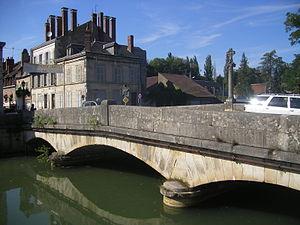
Le Beuvron est une rivière française de la Nièvre en Bourgogne, dans la région administrative Bourgogne-Franche-Comté. C'est un affluent de la rive gauche de l'Yonne, donc un sous-affluent de la Seine.
La Société scientifique et artistique de Clamecy, est une association historique et littéraire créée en 1876.